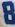
Number: 8